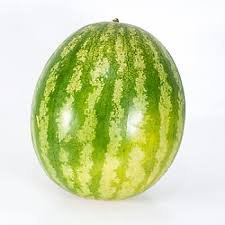
Label: Watermelon